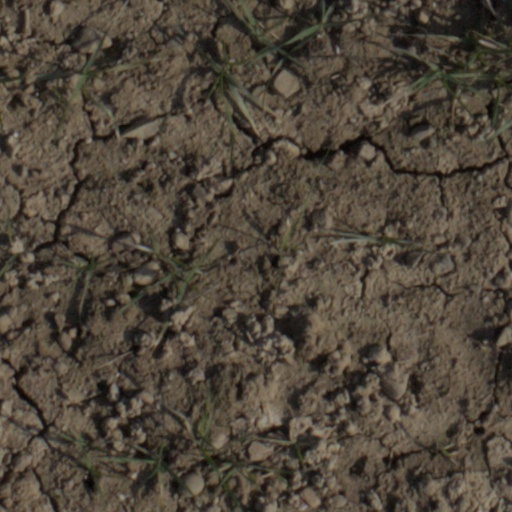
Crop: wheat